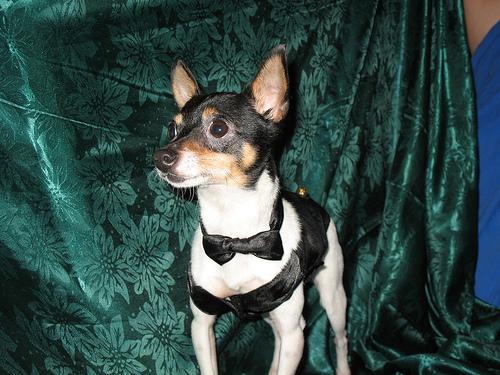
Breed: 237-n000095-toy_terrier